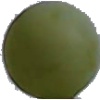
Label: Grape White 4